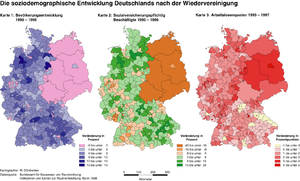
La réunification allemande est le processus qui, d'octobre 1989 à octobre 1990, a conduit à l'intégration de la République démocratique allemande dans la République fédérale d'Allemagne, laquelle était constituée alors par les Länder formant ce qui était appelé l'Allemagne de l'Ouest. En allemand, ces événements sont désignés par les mots deutsche Einheit ou, plus rarement, Wiedervereinigung ou, de façon plus neutre, Wende. Le terme figurant sur les textes officiels est Beitritt der DDR zum Geltungsbereich des Grundgesetzes der BRD, loi mise en vigueur le 23 août 1990 par le Parlement de la RDA. La réunification allemande fut effective le 3 octobre 1990.